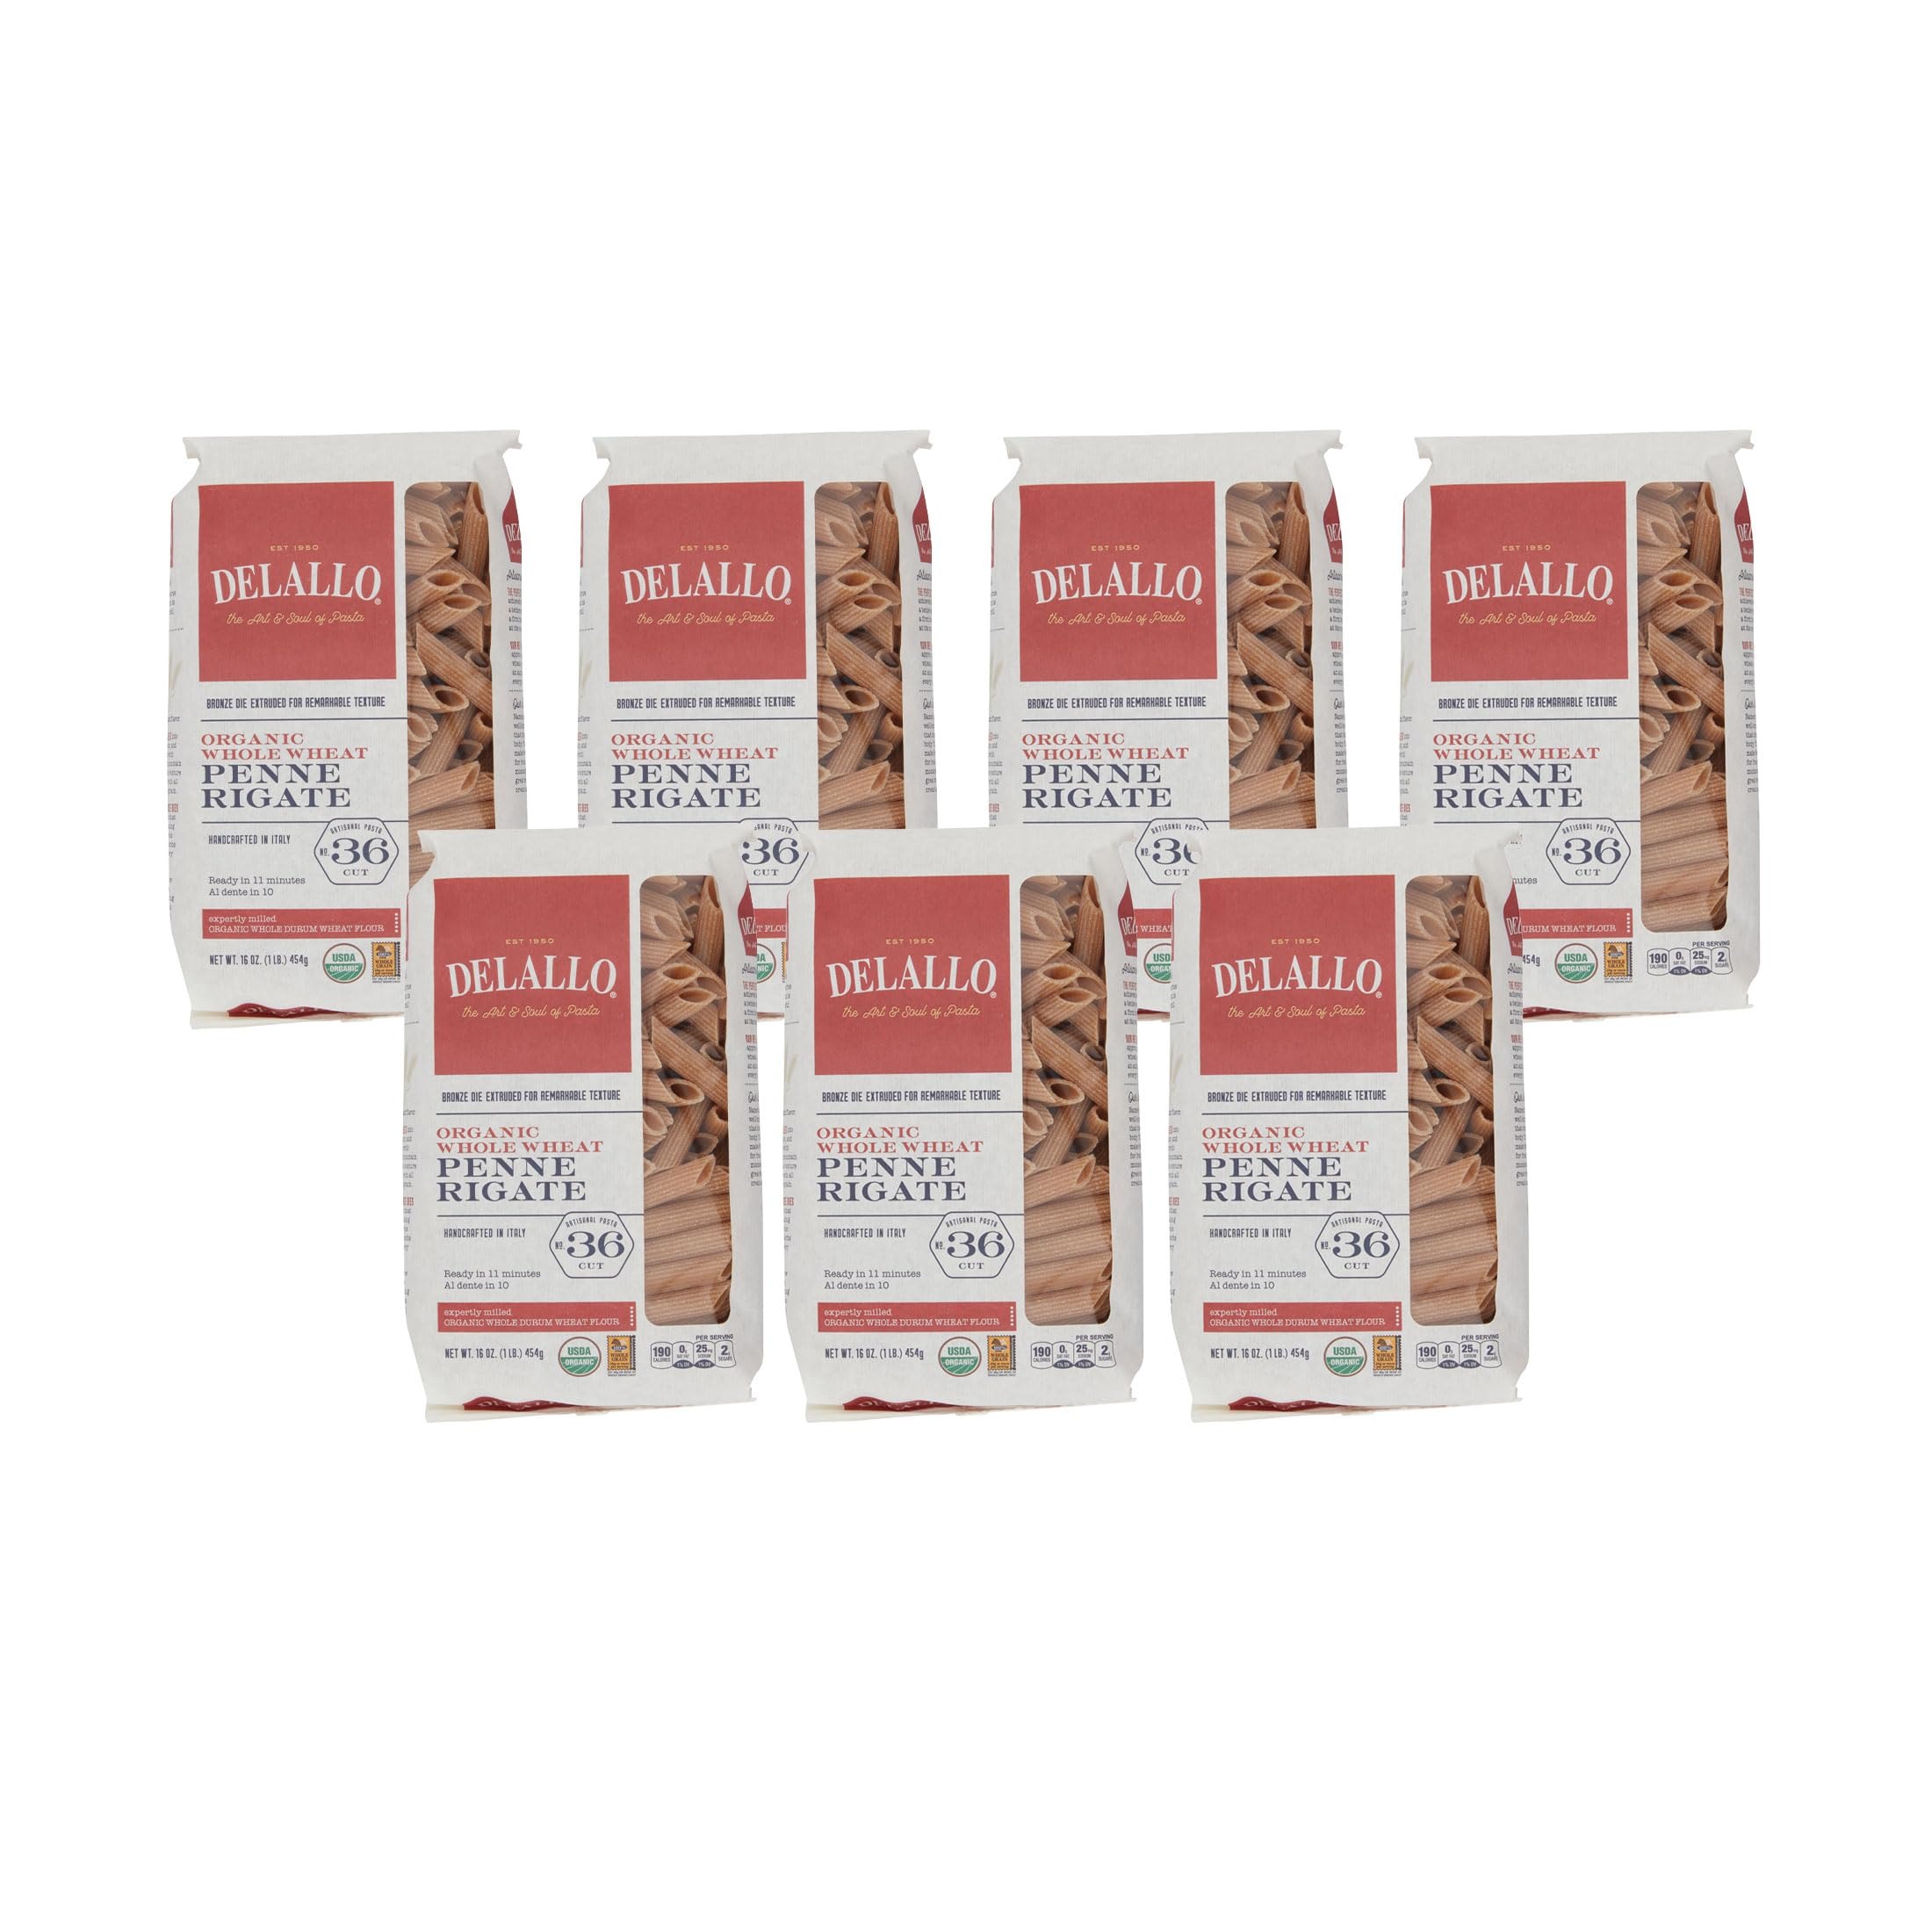
Item Name: DeLallo Whole Wheat Penne Pasta, 1 Pound Bag, (7 Pack), 100% Certified Organic, Made in Italy, Whole Grain, Bronze Cut, Made with Only Durum Wheat Semolina Flour, Kosher, Vegan
Bullet Point 1: MADE IN ITALY: DeLallo Organic Whole-Wheat Pasta begins with a high-quality blend of Italian organic durum wheat. The wheat is chosen for its beautiful color, wonderful aroma and high protein content
Bullet Point 2: 100% CERTIFIED ORGANIC: Organic durum wheat is simply made with just wheat and water - does not contain additives or preservatives
Bullet Point 3: GREAT SOURCE OF FIBER: Healthy all natural pasta choice
Bullet Point 4: BRONZE DIE EXTRUDED: Expertly milled wheat for the texture of traditional pasta then extruded with bronze dies for rougher surface texture that captures sauces
Bullet Point 5: VERSATILE PASTA SHAPE: This tubular pasta shape with angular ends and ridges draws in sauces into its hollow body making it perfect for rich cream sauces, hearty tomato sauces, chunky vegetable sauces, cold pasta salads and of course, Penne alla Vodka
Product Description: Whole-Wheat Penne Rigate, or Penne Pasta, is a tubular pasta shape with angular ends and ridges on its outer surface. This well-known cut draws in sauces into its hollow body. This, along with its outer ridges, make Penne Rigate pasta a perfect cut many sauces and pairs perfectly with the beloved tomato-cream sauce, Penne alla Vodka. Whole-wheat pasta is heart-healthy pasta that is made with durum wheat semolina—a wheat flour that uses all parts of the grain. Made in Italy, DeLallo Organic Whole-Wheat Pasta begins with a high-quality blend of organic durum wheat. Wheat is chosen for its beautiful color, wonderful aroma and high protein content and is ground into whole durum wheat flour, then kneaded with rich mountain spring water for everything you love about traditional pasta, but with the benefits of whole grains. Pasta is extruded with bronze dies for a rough surface texture perfect for capturing sauces. True to tradition, we dry our pasta slowly at low temperatures to retain the pasta’s taste, texture and aroma. Penne pasta is a versatile shape starring in everything from rich cream sauces and heartier tomato sauces to chunky vegetable sauces and cold pasta salads. Penne Rigate can be enjoyed simply with butter- or oil-based sauces or baked up in a cheesy baked pasta recipe.
Value: 7.0
Unit: Count

Price: 36.95